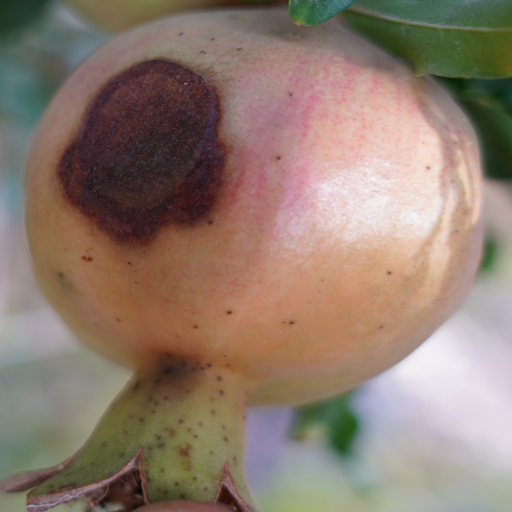
Label: Colletotrichum spp